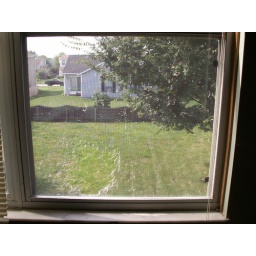
window screen in mast. bed.